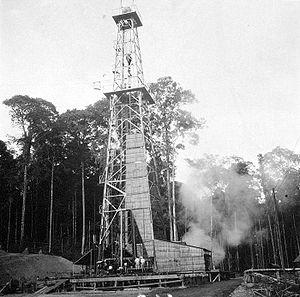
Le sultanat de Bulungan était un État princier d'Indonésie qui exista de 1731 à 1964, situé dans l’actuel kabupaten de Bulungan dans la province indonésienne de Kalimantan du Nord, dans l’est de l’île de Bornéo.